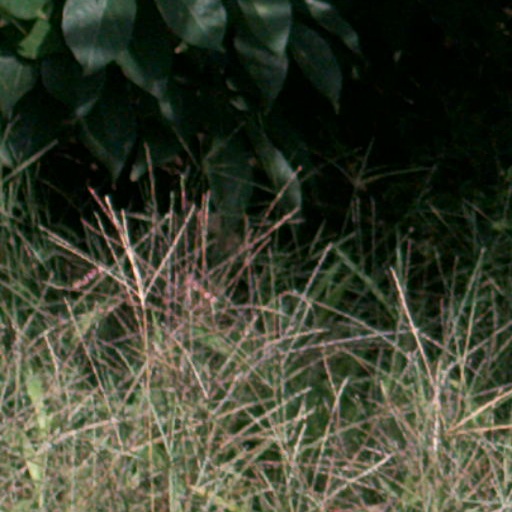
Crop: cassava